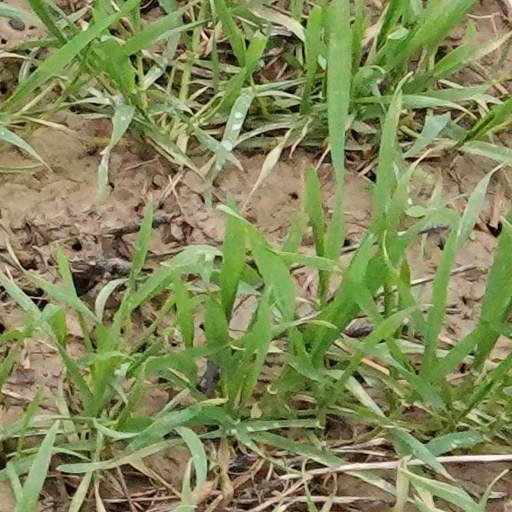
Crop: wheat